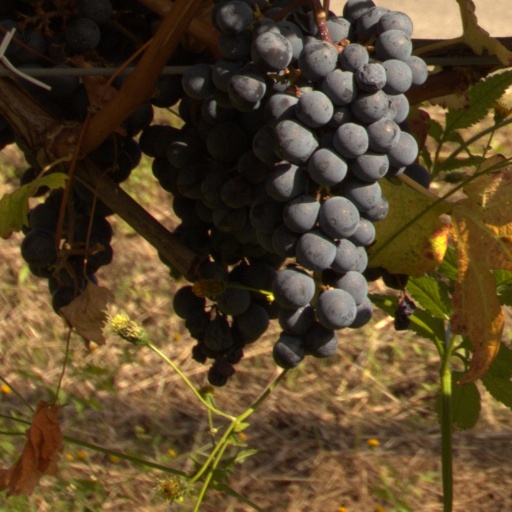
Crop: grape